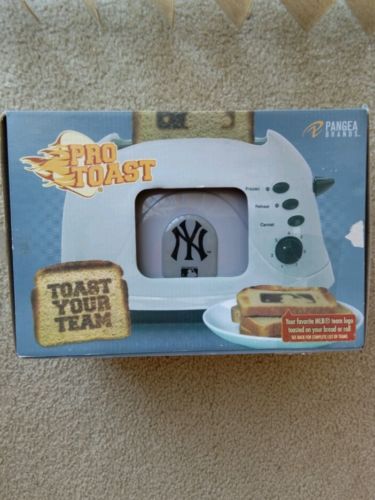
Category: toaster